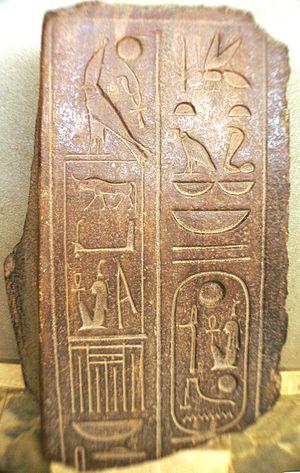
Ramsès II, né aux alentours de -1304 et mort à Pi-Ramsès vers -1213, est le troisième pharaon de la XIXᵉ dynastie égyptienne. Il est aussi appelé Ramsès le Grand ou encore Ozymandias. Manéthon l'appelle Ramsès.